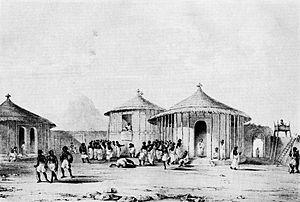
13 janvier : sous la pression britannique, le roi d’Abomey Ghézo abolit la traite dans ses États.